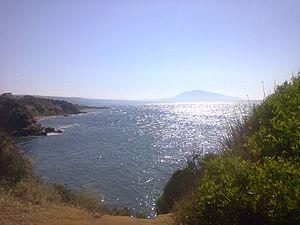
Vue sur la mer en pleine nature vierge à Bouharoun, et sur le Mont Chenoua de Tipaza à l'horizon, Algérie.
Bouharoun est une commune de la wilaya de Tipaza en Algérie. Bouharoun est une petite ville côtière connue par son port et ses sardines.